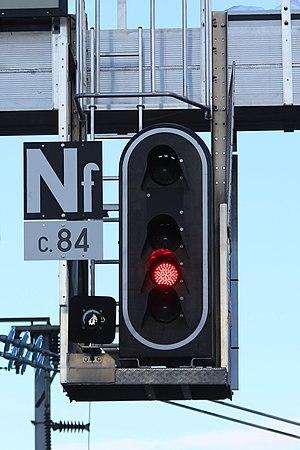
Le sémaphore est un signal ferroviaire utilisé à la SNCF pour l'espacement des trains, appelé cantonnement.